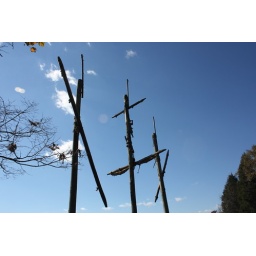
The ship's masts...actually pilings in the ground with spars attached, but from a distance, looks like ships masts